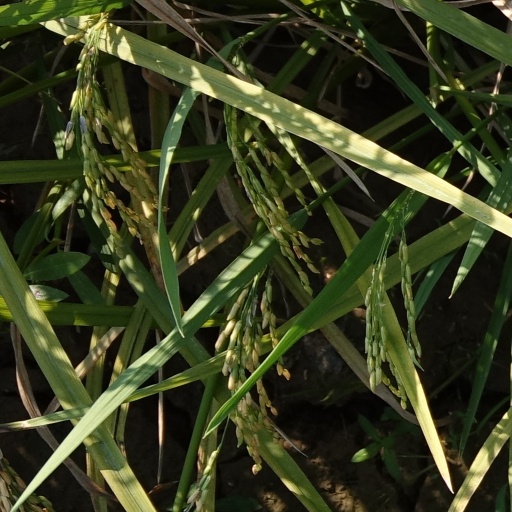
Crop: rice